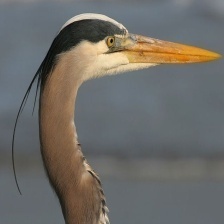
Species: BLUE HERON
Scientific name: ARDEA HERODIAS
ImageNet parent category: little_blue_heron